Jane Maria Strachey

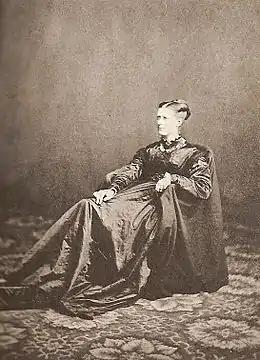
Lady Strachey in her younger days

Her husband introduced her to the works of John Stuart Mill. They moved to Edinburgh in 1866–1867 and Lady Strachey began gathering signatures for petitioning the Parliament for women's right to vote. Her first article on women's suffrage was published in "The Attempt", which was published by the Edinburgh Ladies Debating Society. She became a member of the Edinburgh National Society for Women's Suffrage in 1868 but moved to India with her husband who was posted in the British Colonial administration again.